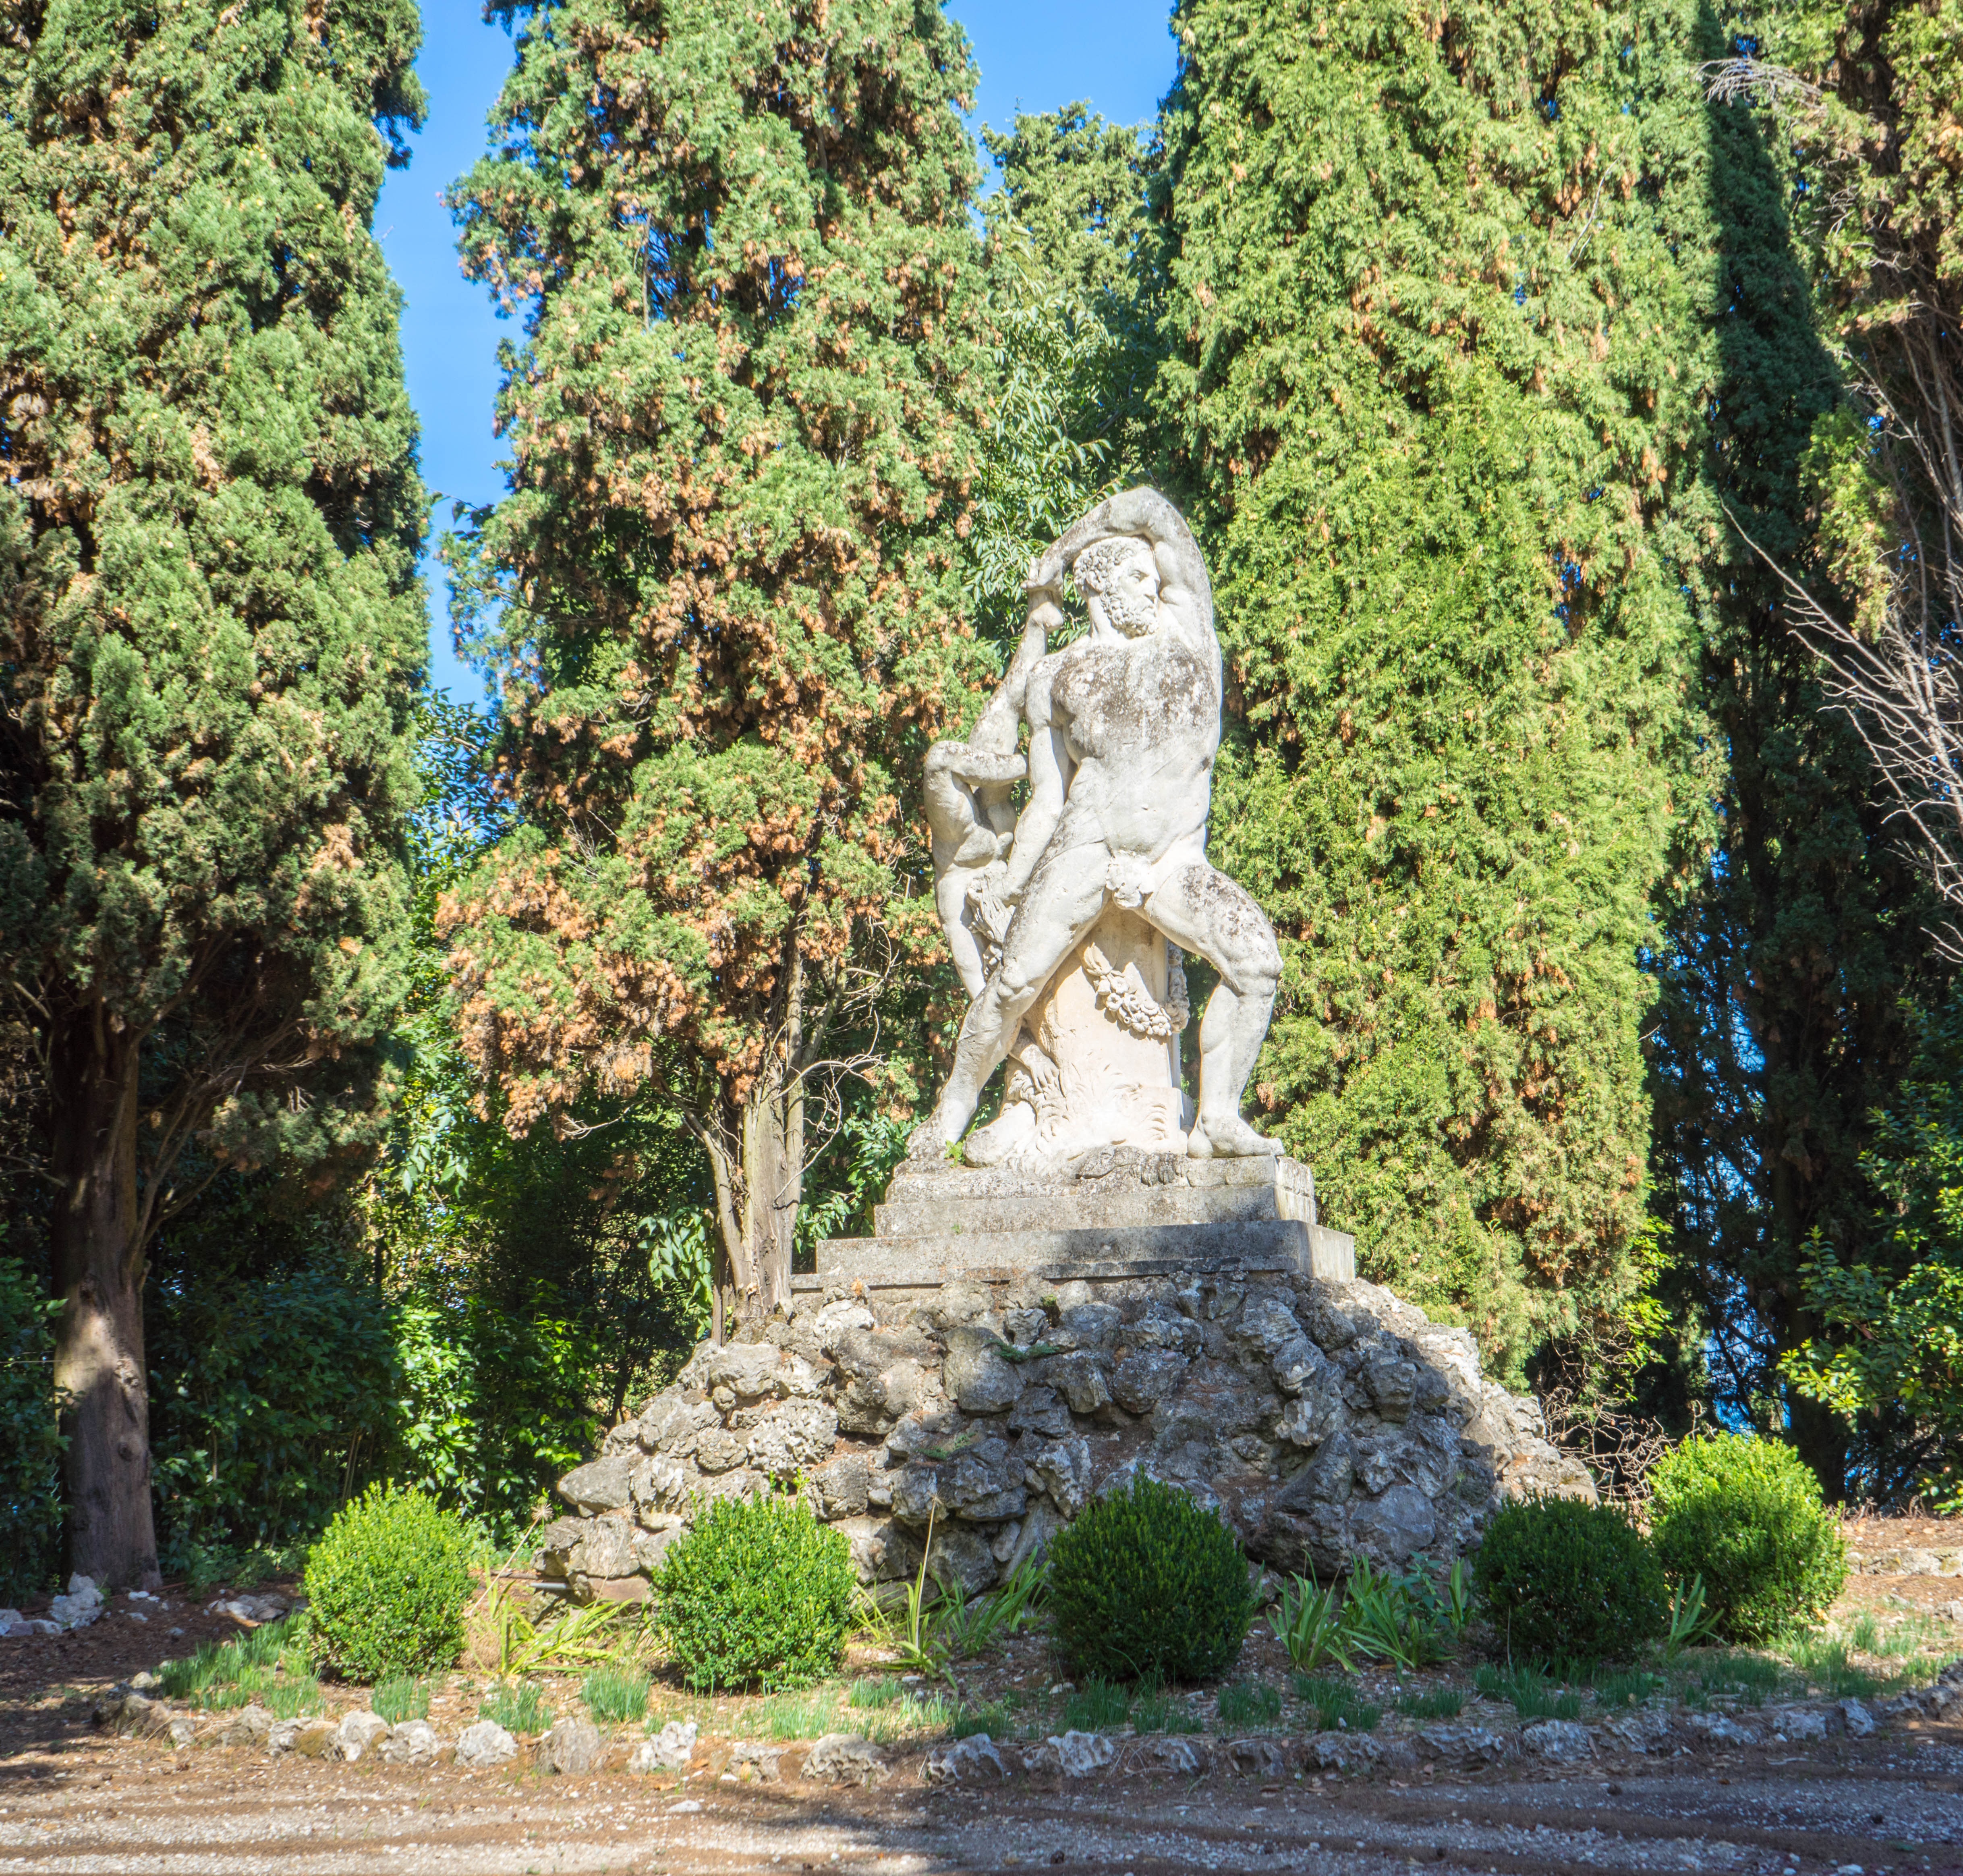
tree, nature, sky, monument, summer, statue, paradise, scenic, holiday, garden, tourism, leisure, outdoors, sculpture, luxury, temple, shrine, grounds, lake garda, sirmione, villa cortine palace